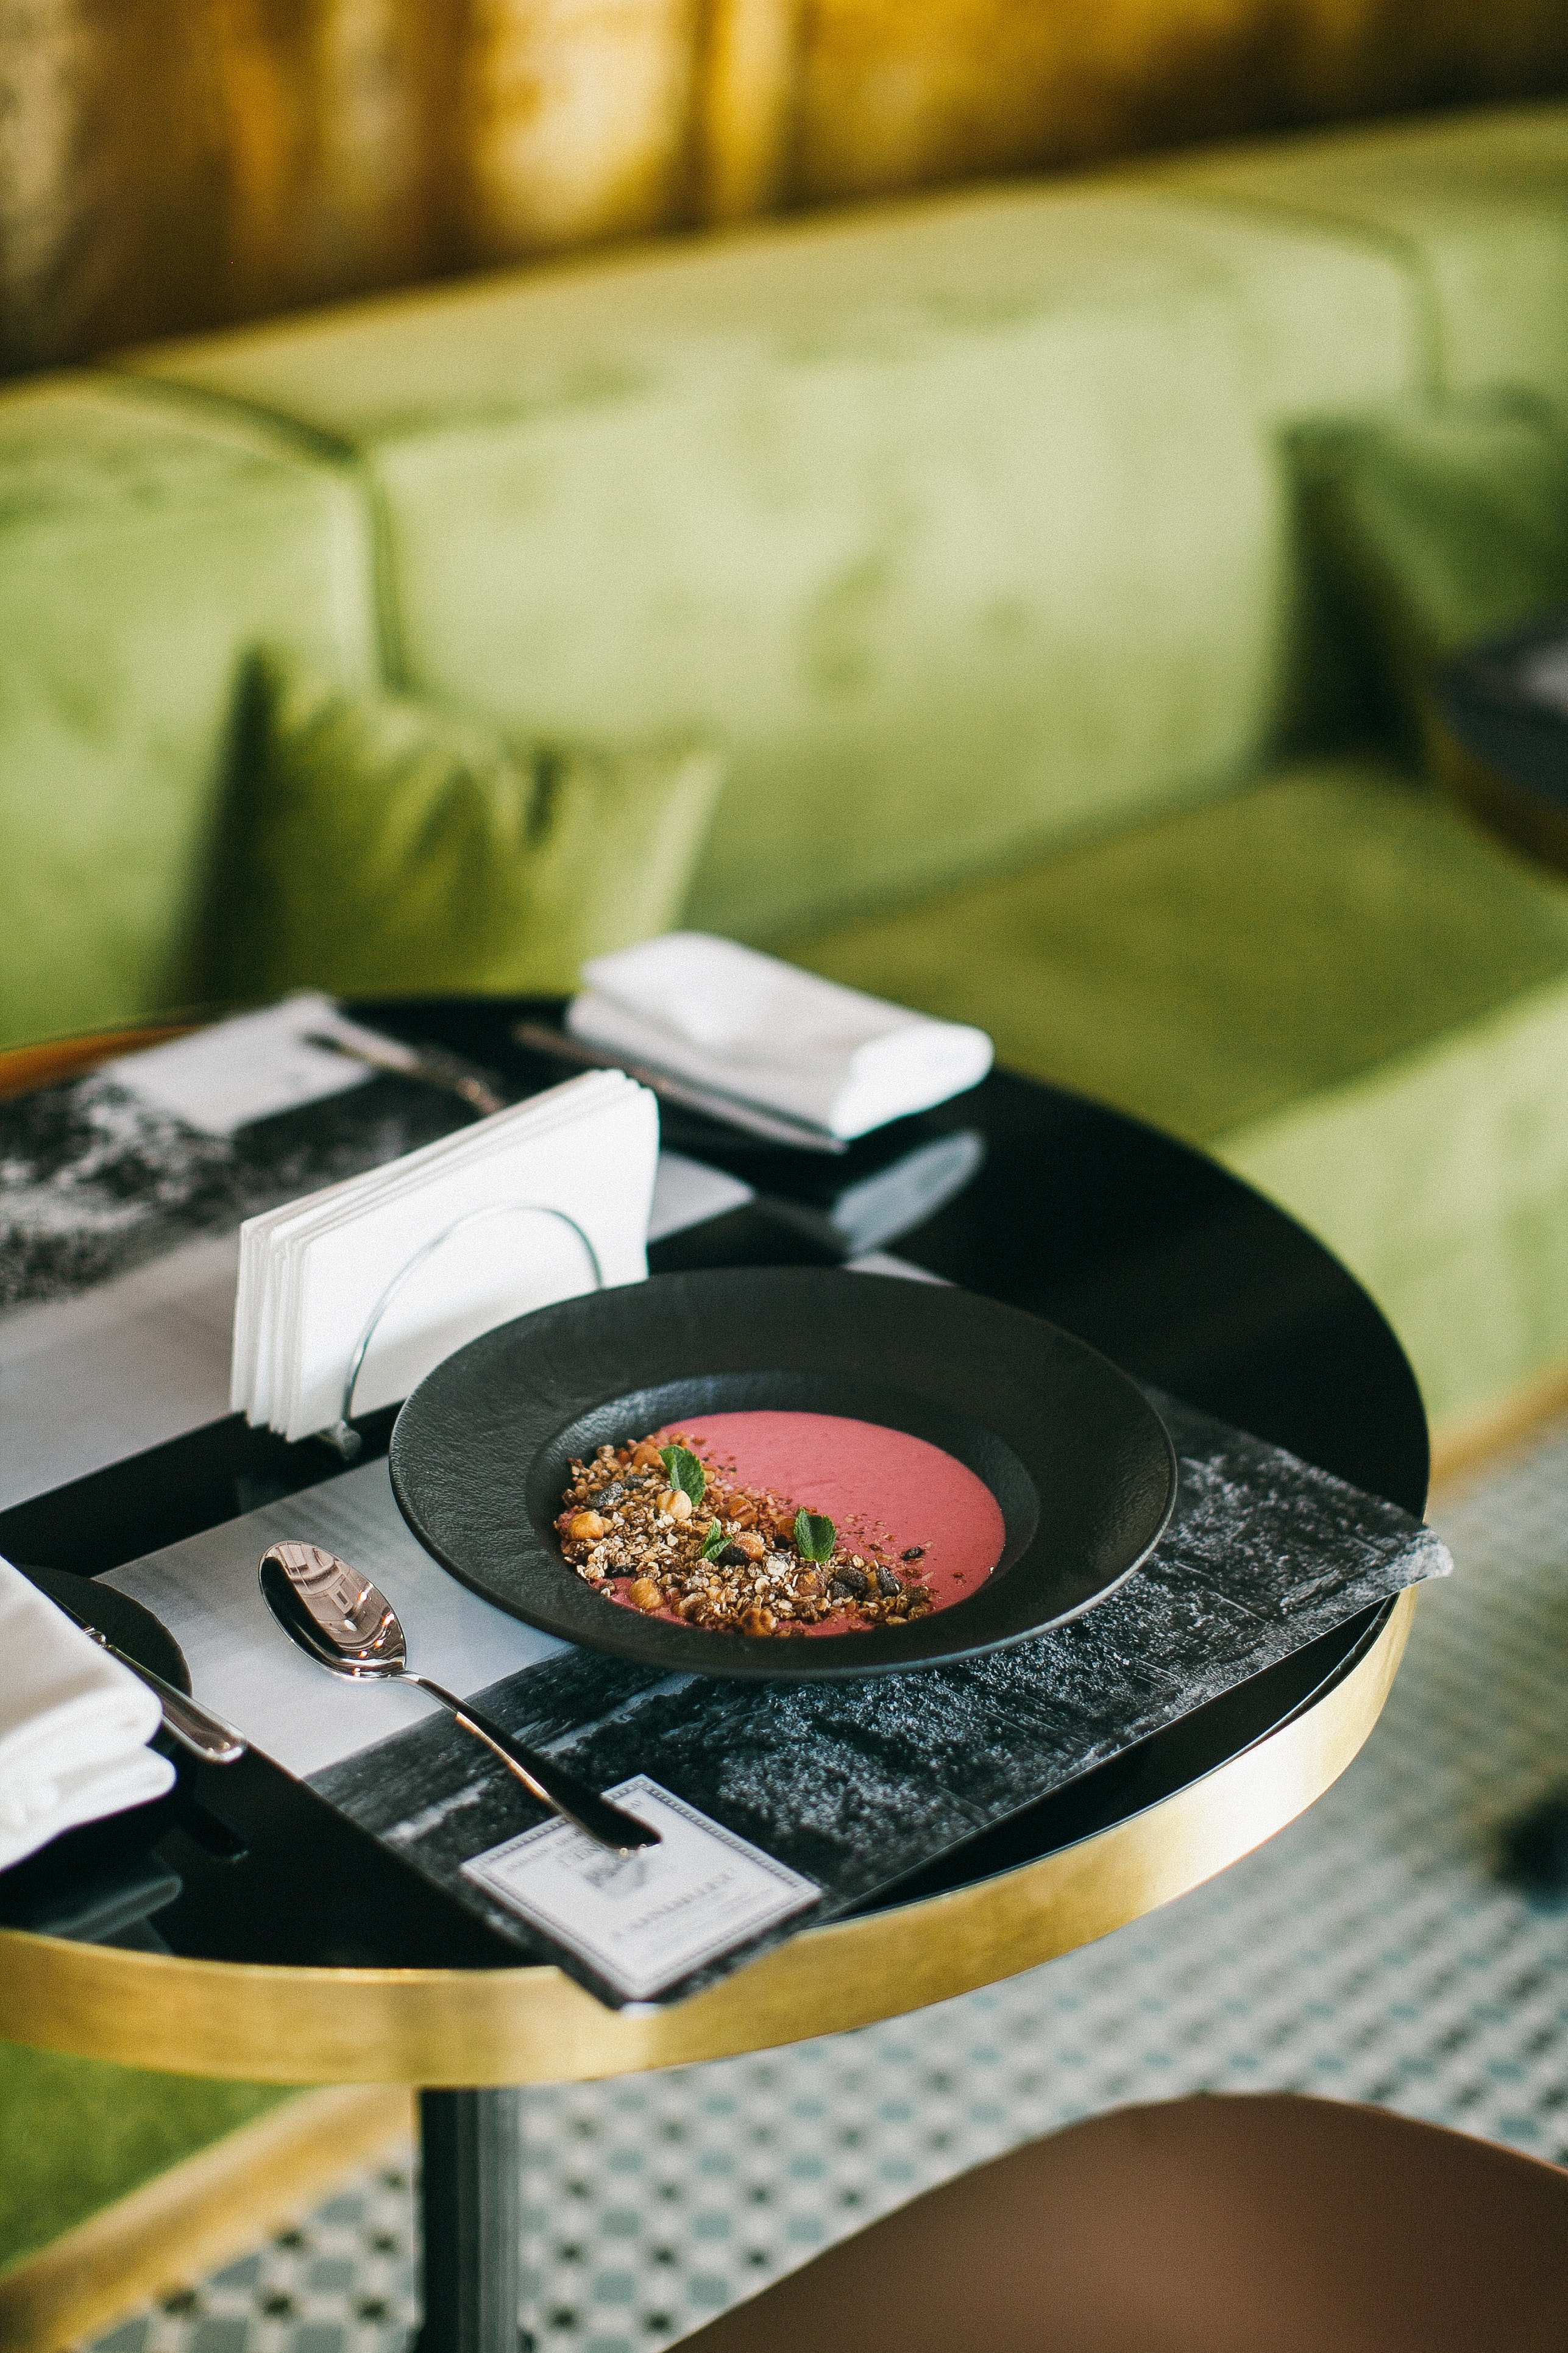
cuisine, table, dish, food